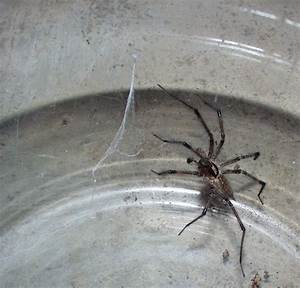
Label: ragno